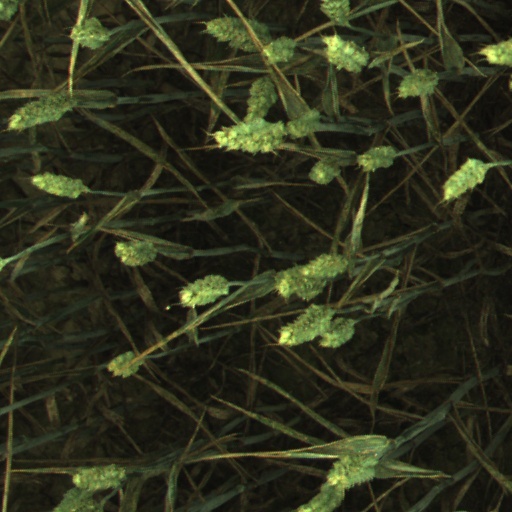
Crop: wheat